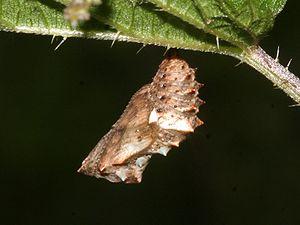
Le Carte géographique est une espèce de lépidoptères diurnes de la famille des Nymphalidae.